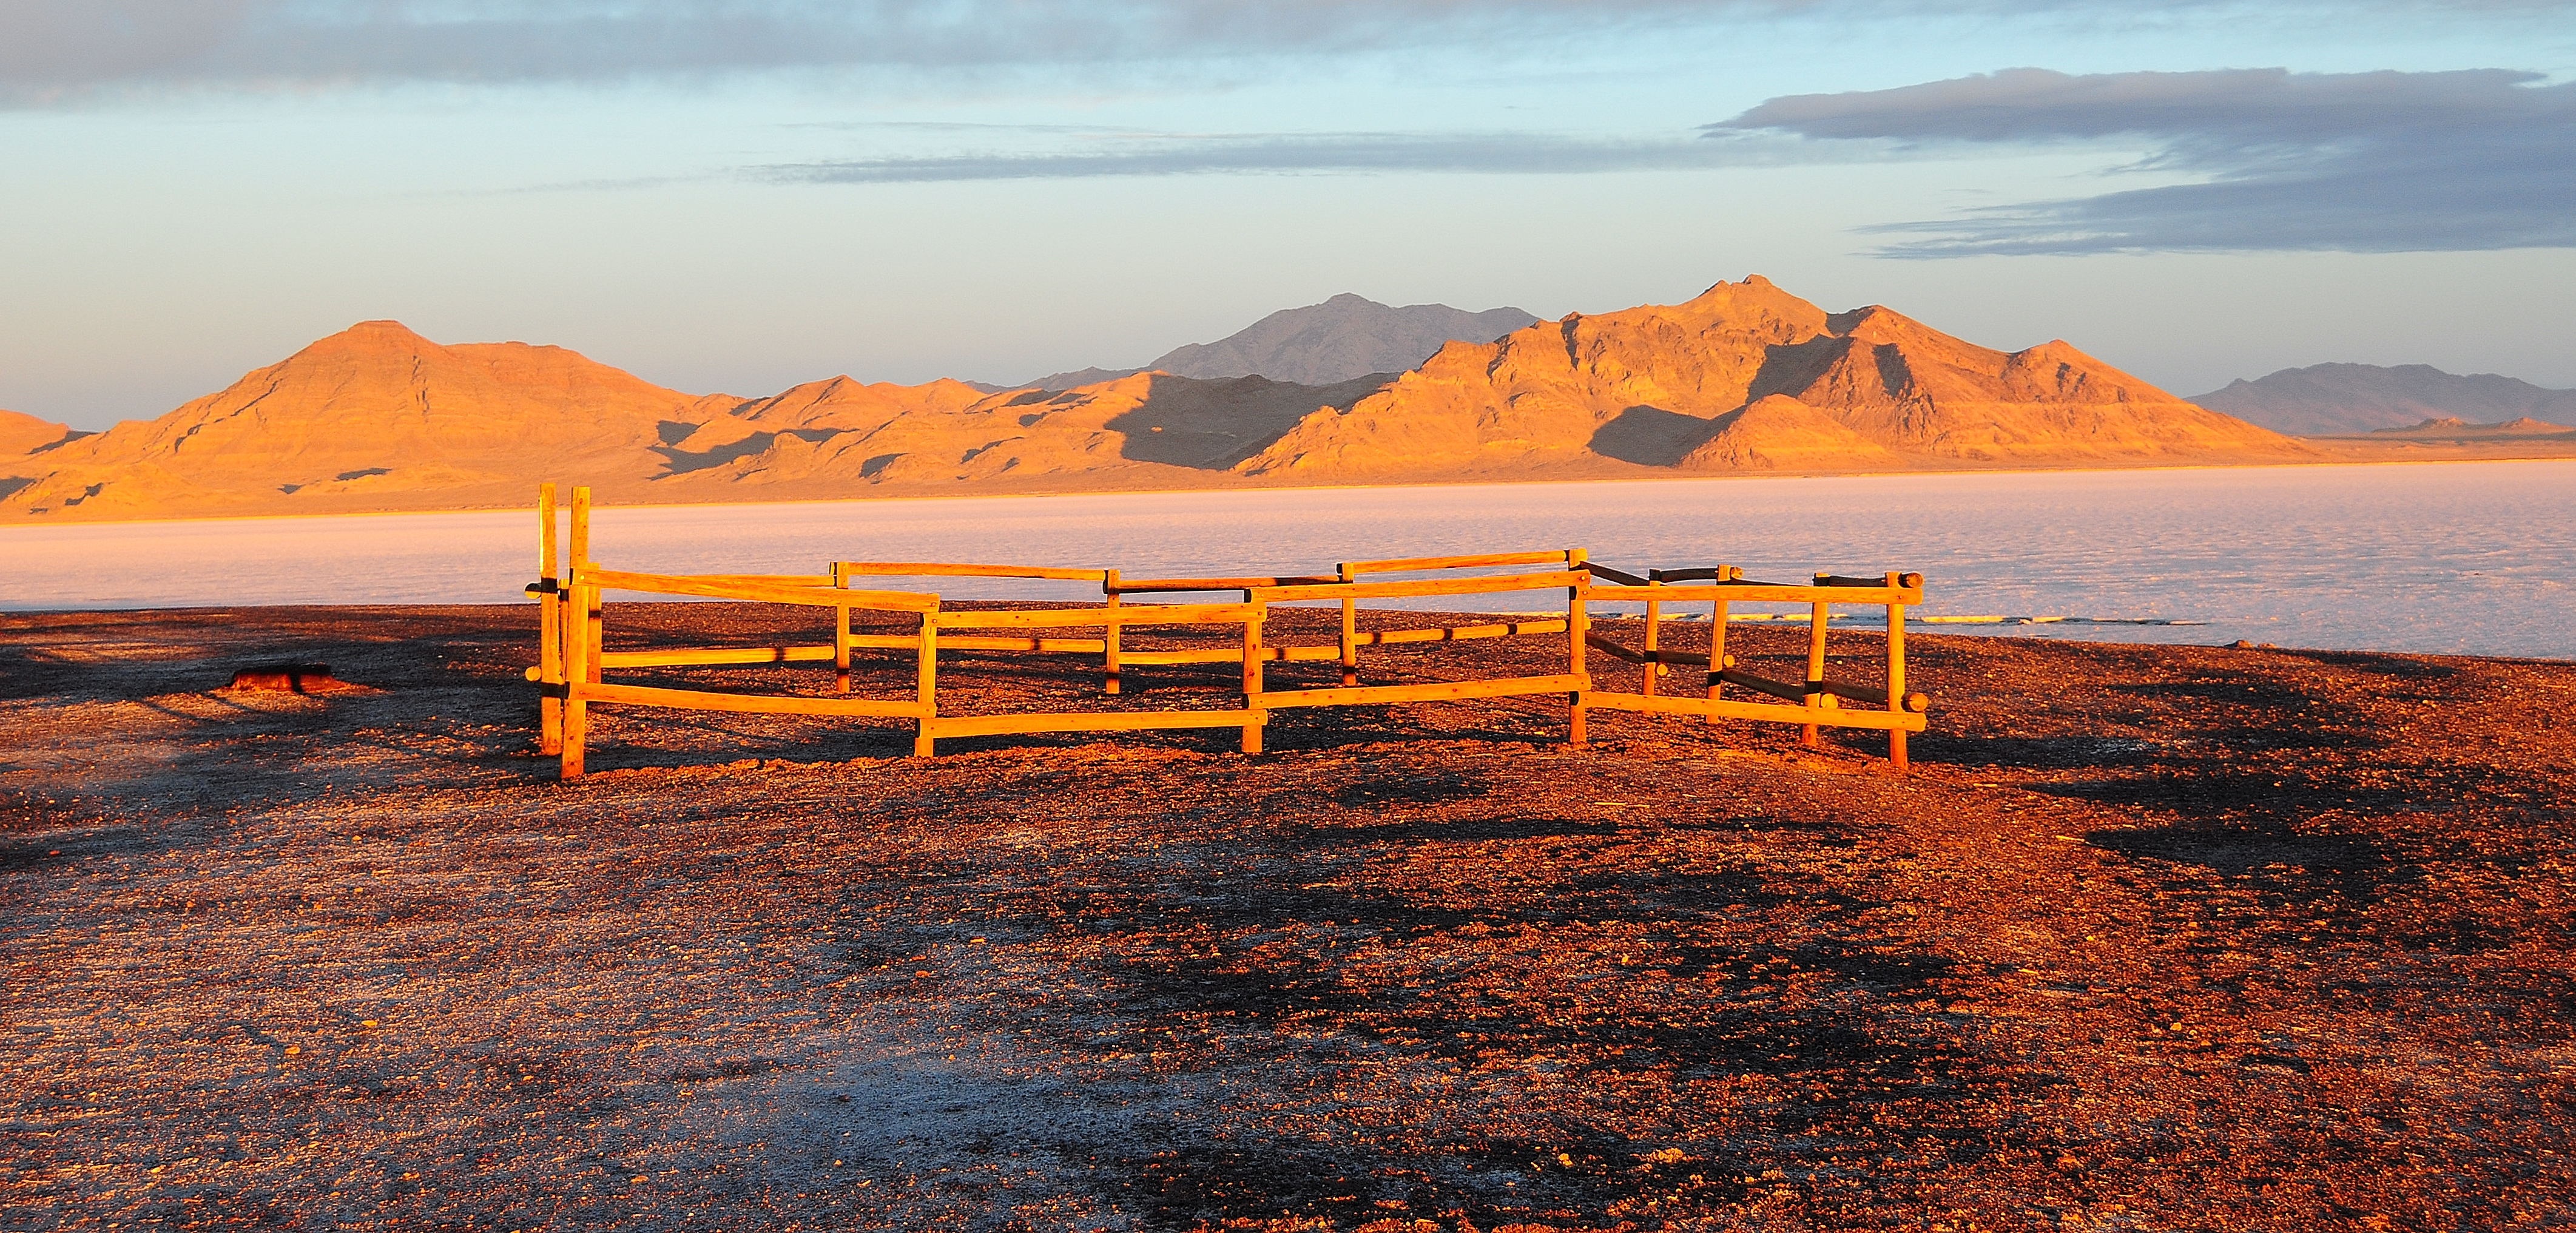
beach, landscape, sea, coast, ocean, horizon, wilderness, mountain, sunrise, sunset, desert, shore, travel, dusk, scenic, tourism, plain, utah, plateau, cape, landform, salt flats, natural environment, geographical feature, aeolian landform